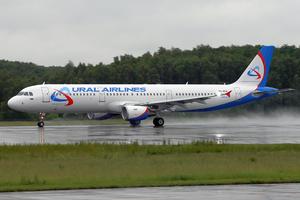
Ural Airlines est une compagnie aérienne russe basée à l'aéroport Koltsovo. Elle officie depuis le 28 décembre 1993 en tant que descendante de Sverdlovsk State Air Enterprises compagnie fondée en 1943.